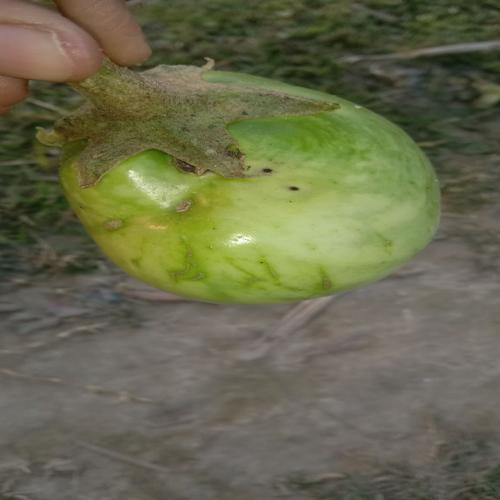
Label: Shoot and Fruit Borer